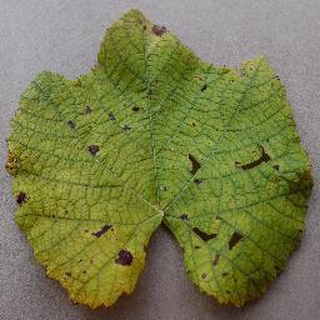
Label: grape_leaf_blight